Gajah Mada

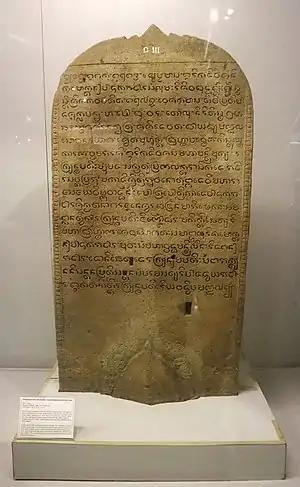
The Gajah Mada inscription, dated 1273 Saka (1351 CE), mentions a sacred "caitya" building dedicated by Gajah Mada for the late King Kertanegara of Singhasari.

At the resignation of queen Tribuwanatunggadewi, her son, Hayam Wuruk (ruled 1350–1389), became king. Gajah Mada retained his position as mahapatih under the new king and continued his military campaign by expanding eastward into Logajah, Gurun, Seram, Hutankadali, Sasak, Buton, Banggai, Kunir, Galiyan, Salayar, Sumba, Muar (Saparua), Solor, Bima, Wandan (Banda), Ambon, Timor, and Dompo.